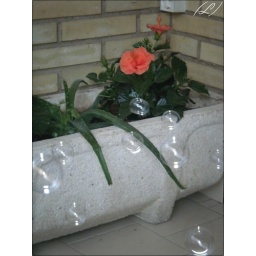
There is in my house there's flower and bubbles